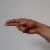
The image shows a hand gesture representing the letter 'H' in Indian Sign Language.